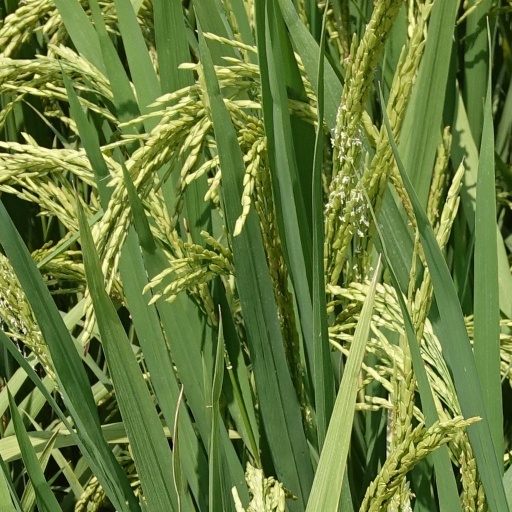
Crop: rice